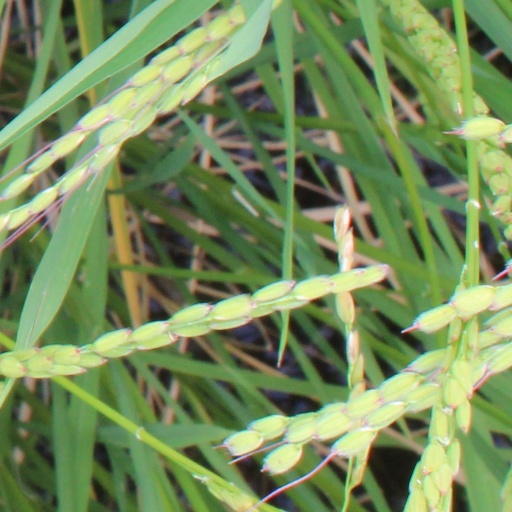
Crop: rice